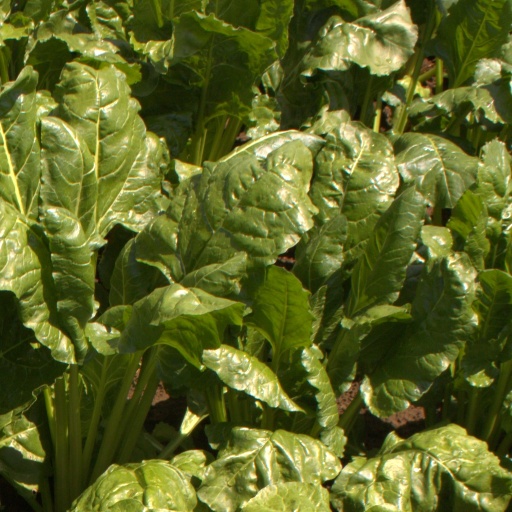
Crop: sugar beet